Euplotes

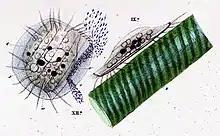

Species of "Euplotes" were first recorded in 1773 by the Danish naturalist O.F. Müller, who placed them in the genus "Trichoda". In 1830,German microscopist C.G. Ehrenberg created the genus "Euplotes". By 1975, over 80 species and varieties had been described and assigned to "Euplotes".